Toyota Starlet

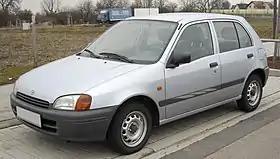
Toyota Starlet 1.3 XLi 5-door (EP91, Europe)

The is a subcompact car manufactured by Toyota from 1973 until 1999, replacing the Publica, but retaining the Publica's "P" code and generation numbering. The first generation Starlet was sold as the Publica Starlet in some markets. In Japan, it was exclusive to Toyota Auto Store dealers.